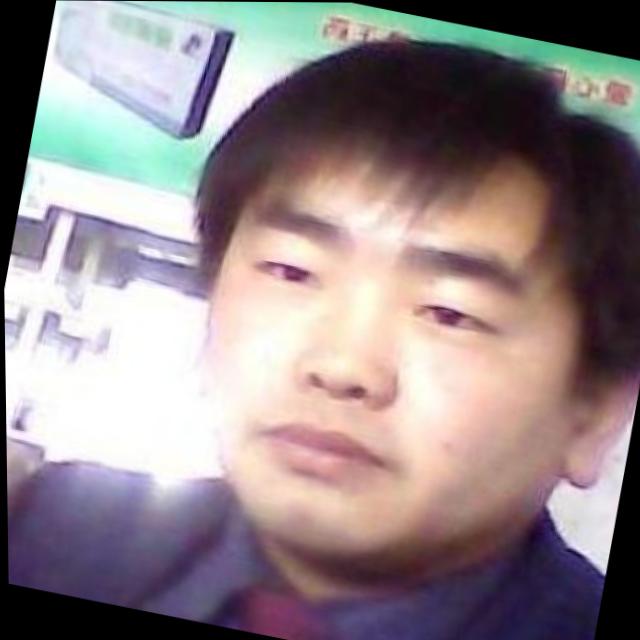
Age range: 21-44